Canyon View High School (Cedar City, Utah)

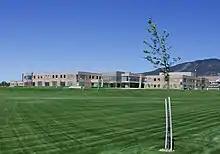
Canyon View High School

Canyon View High School (also known as CV and CVHS) was established in 1997 in Cedar City, Utah. Its mascot is the Falcon. The school colors are black, silver, and teal. It has approximately 1,000 students and 50 faculty members. Its current principal is Dennis Heaton. The assistant principal is Julie King.